Forward auction

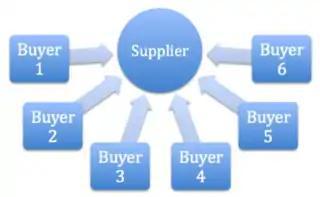

Forward auction are auctions, which can be used by sellers to sell their items to many potential buyers. Sellers and buyers can be individuals, organizations etc.